Russell Westbrook

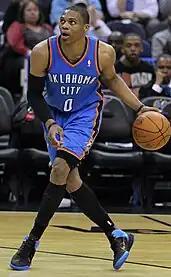
Westbrook drives to the basket in March 2011.

Westbrook was once again selected for the NBA All-Star Game. He finished the 2012–13 season averaging 23.2 points, 7.4 assists, 5.2 rebounds, and 1.8 steals per game. Westbrook helped lead the Oklahoma City Thunder to the playoffs and the first seed in the Western Conference. They would go on to face the 8th seed Houston Rockets in the first round. On April 25, 2013, in the second game of the series, Westbrook injured his right knee when Rockets guard Patrick Beverley collided with him in an attempt to steal the ball. Although Westbrook was clearly bothered by the injury, he would continue playing and finished the game with 29 points. It was revealed the next day that he had suffered a slight tear in his right meniscus. He had surgery on April 27, 2013, and was declared out for the rest of the playoffs. Without Westbrook, the Thunder defeated the Rockets in six games, but fell to the Memphis Grizzlies in five games in the next round. Westbrook was named to the All-NBA Second Team for the third consecutive year.